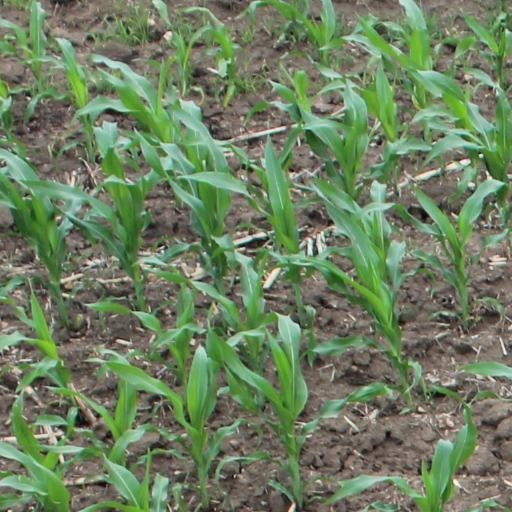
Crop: maize; corn